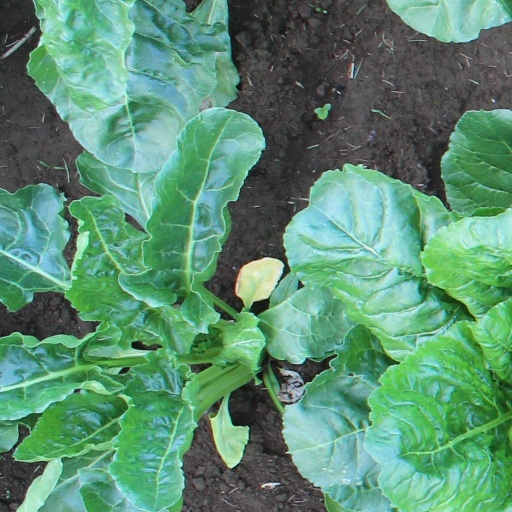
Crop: sugar beet